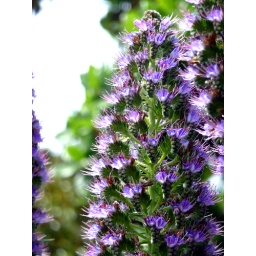
Taken during my house sitting gig in San Rafael.